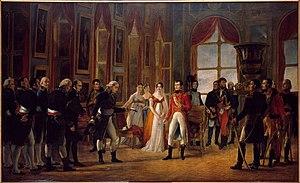
Napoléon est proclamé Empereur des français dans la galerie d'Apollon
Le domaine national de Saint-Cloud, plus communément appelé parc de Saint-Cloud, est un parc situé sur les territoires des communes de Saint-Cloud, Marnes-la-Coquette et Sèvres dans le département des Hauts-de-Seine, près de Paris.